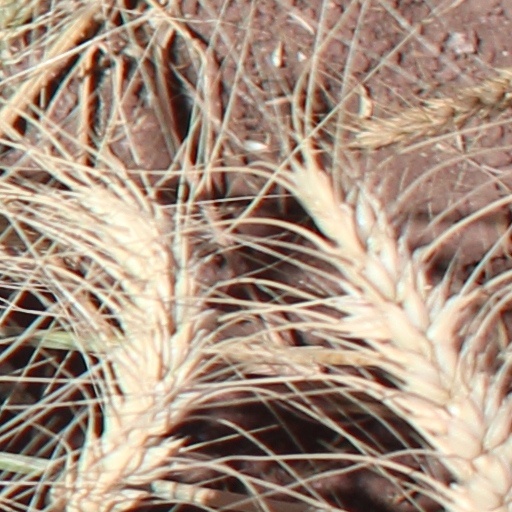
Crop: wheat